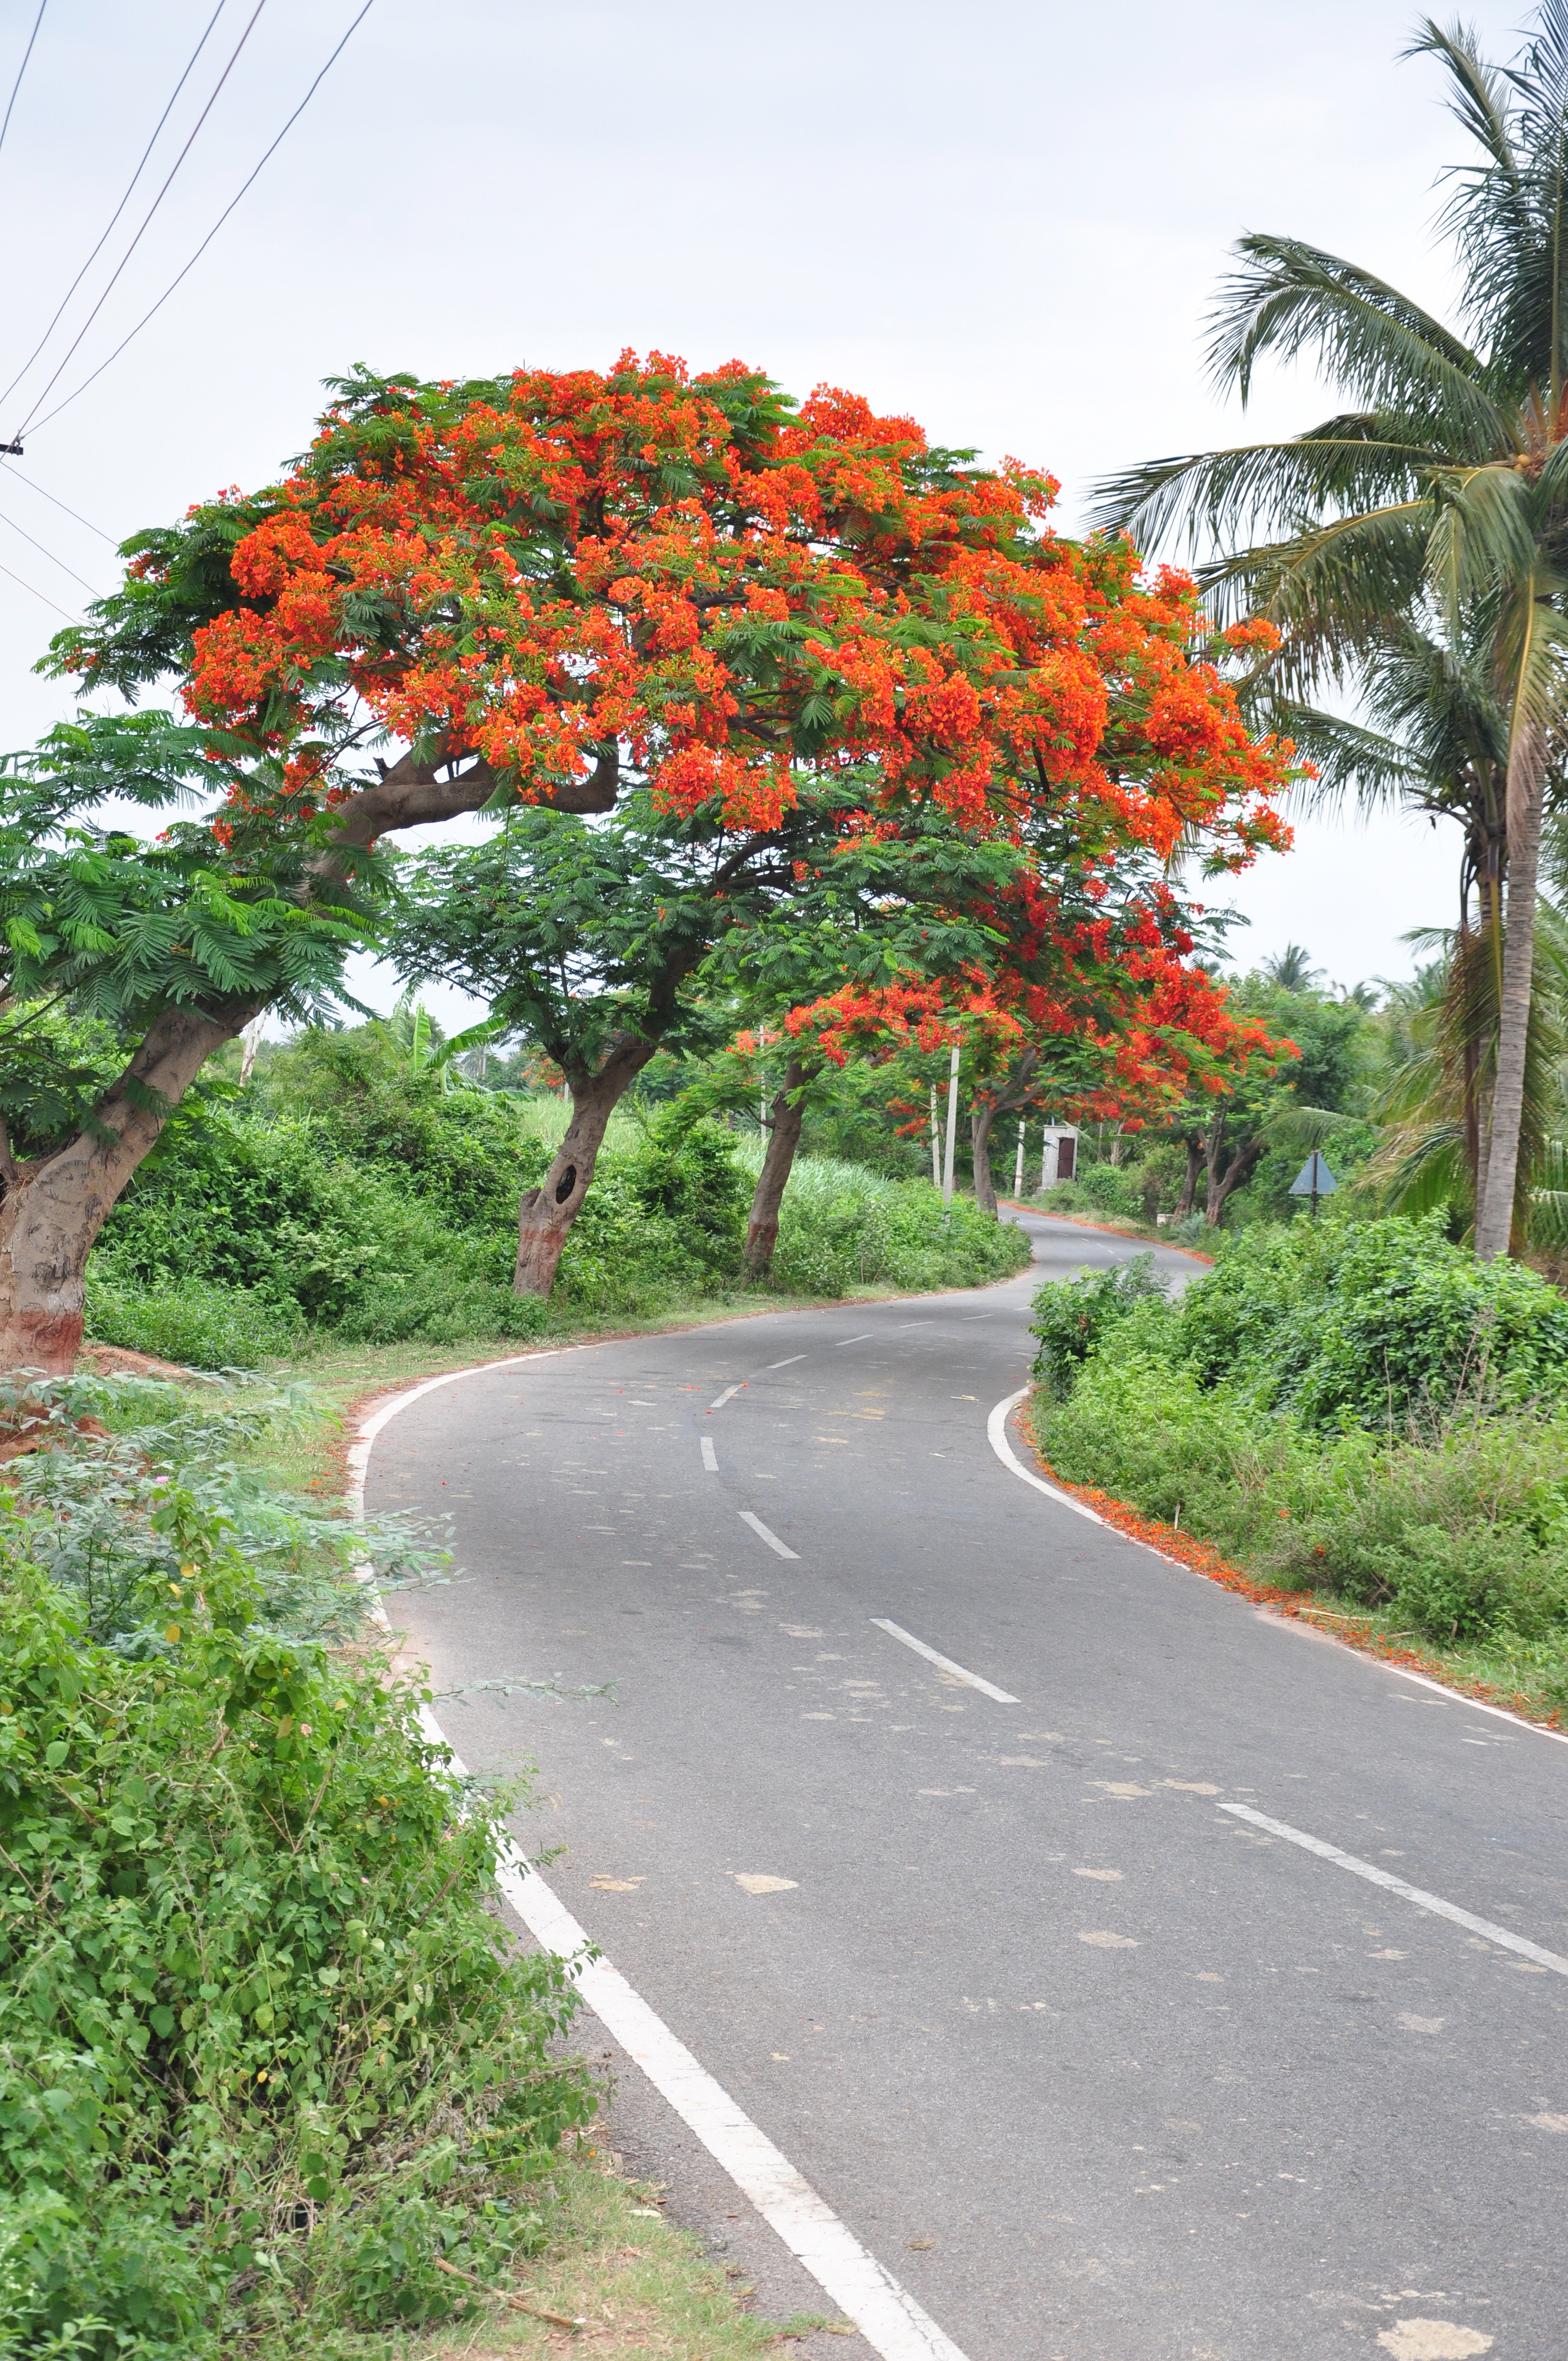
tree, plant, road, leaf, flower, autumn, botany, garden, shrub, neighbourhood, flowering plant, residential area, woody plant, land plant